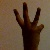
The image shows a hand gesture representing the number 6 in Indian Sign Language.